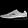
Label: Sneaker